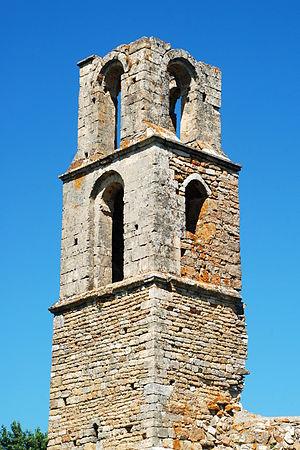
France - Gard - Chapelle Saint-Martin de Saint-Victor-la-Coste This building is indexed in the Base Mérimée, a database of architectural heritage maintained by the French Ministry of Culture,
La chapelle Saint-Martin est une chapelle romane en ruines située à Saint-Victor-la-Coste dans le département français du Gard en région Occitanie.